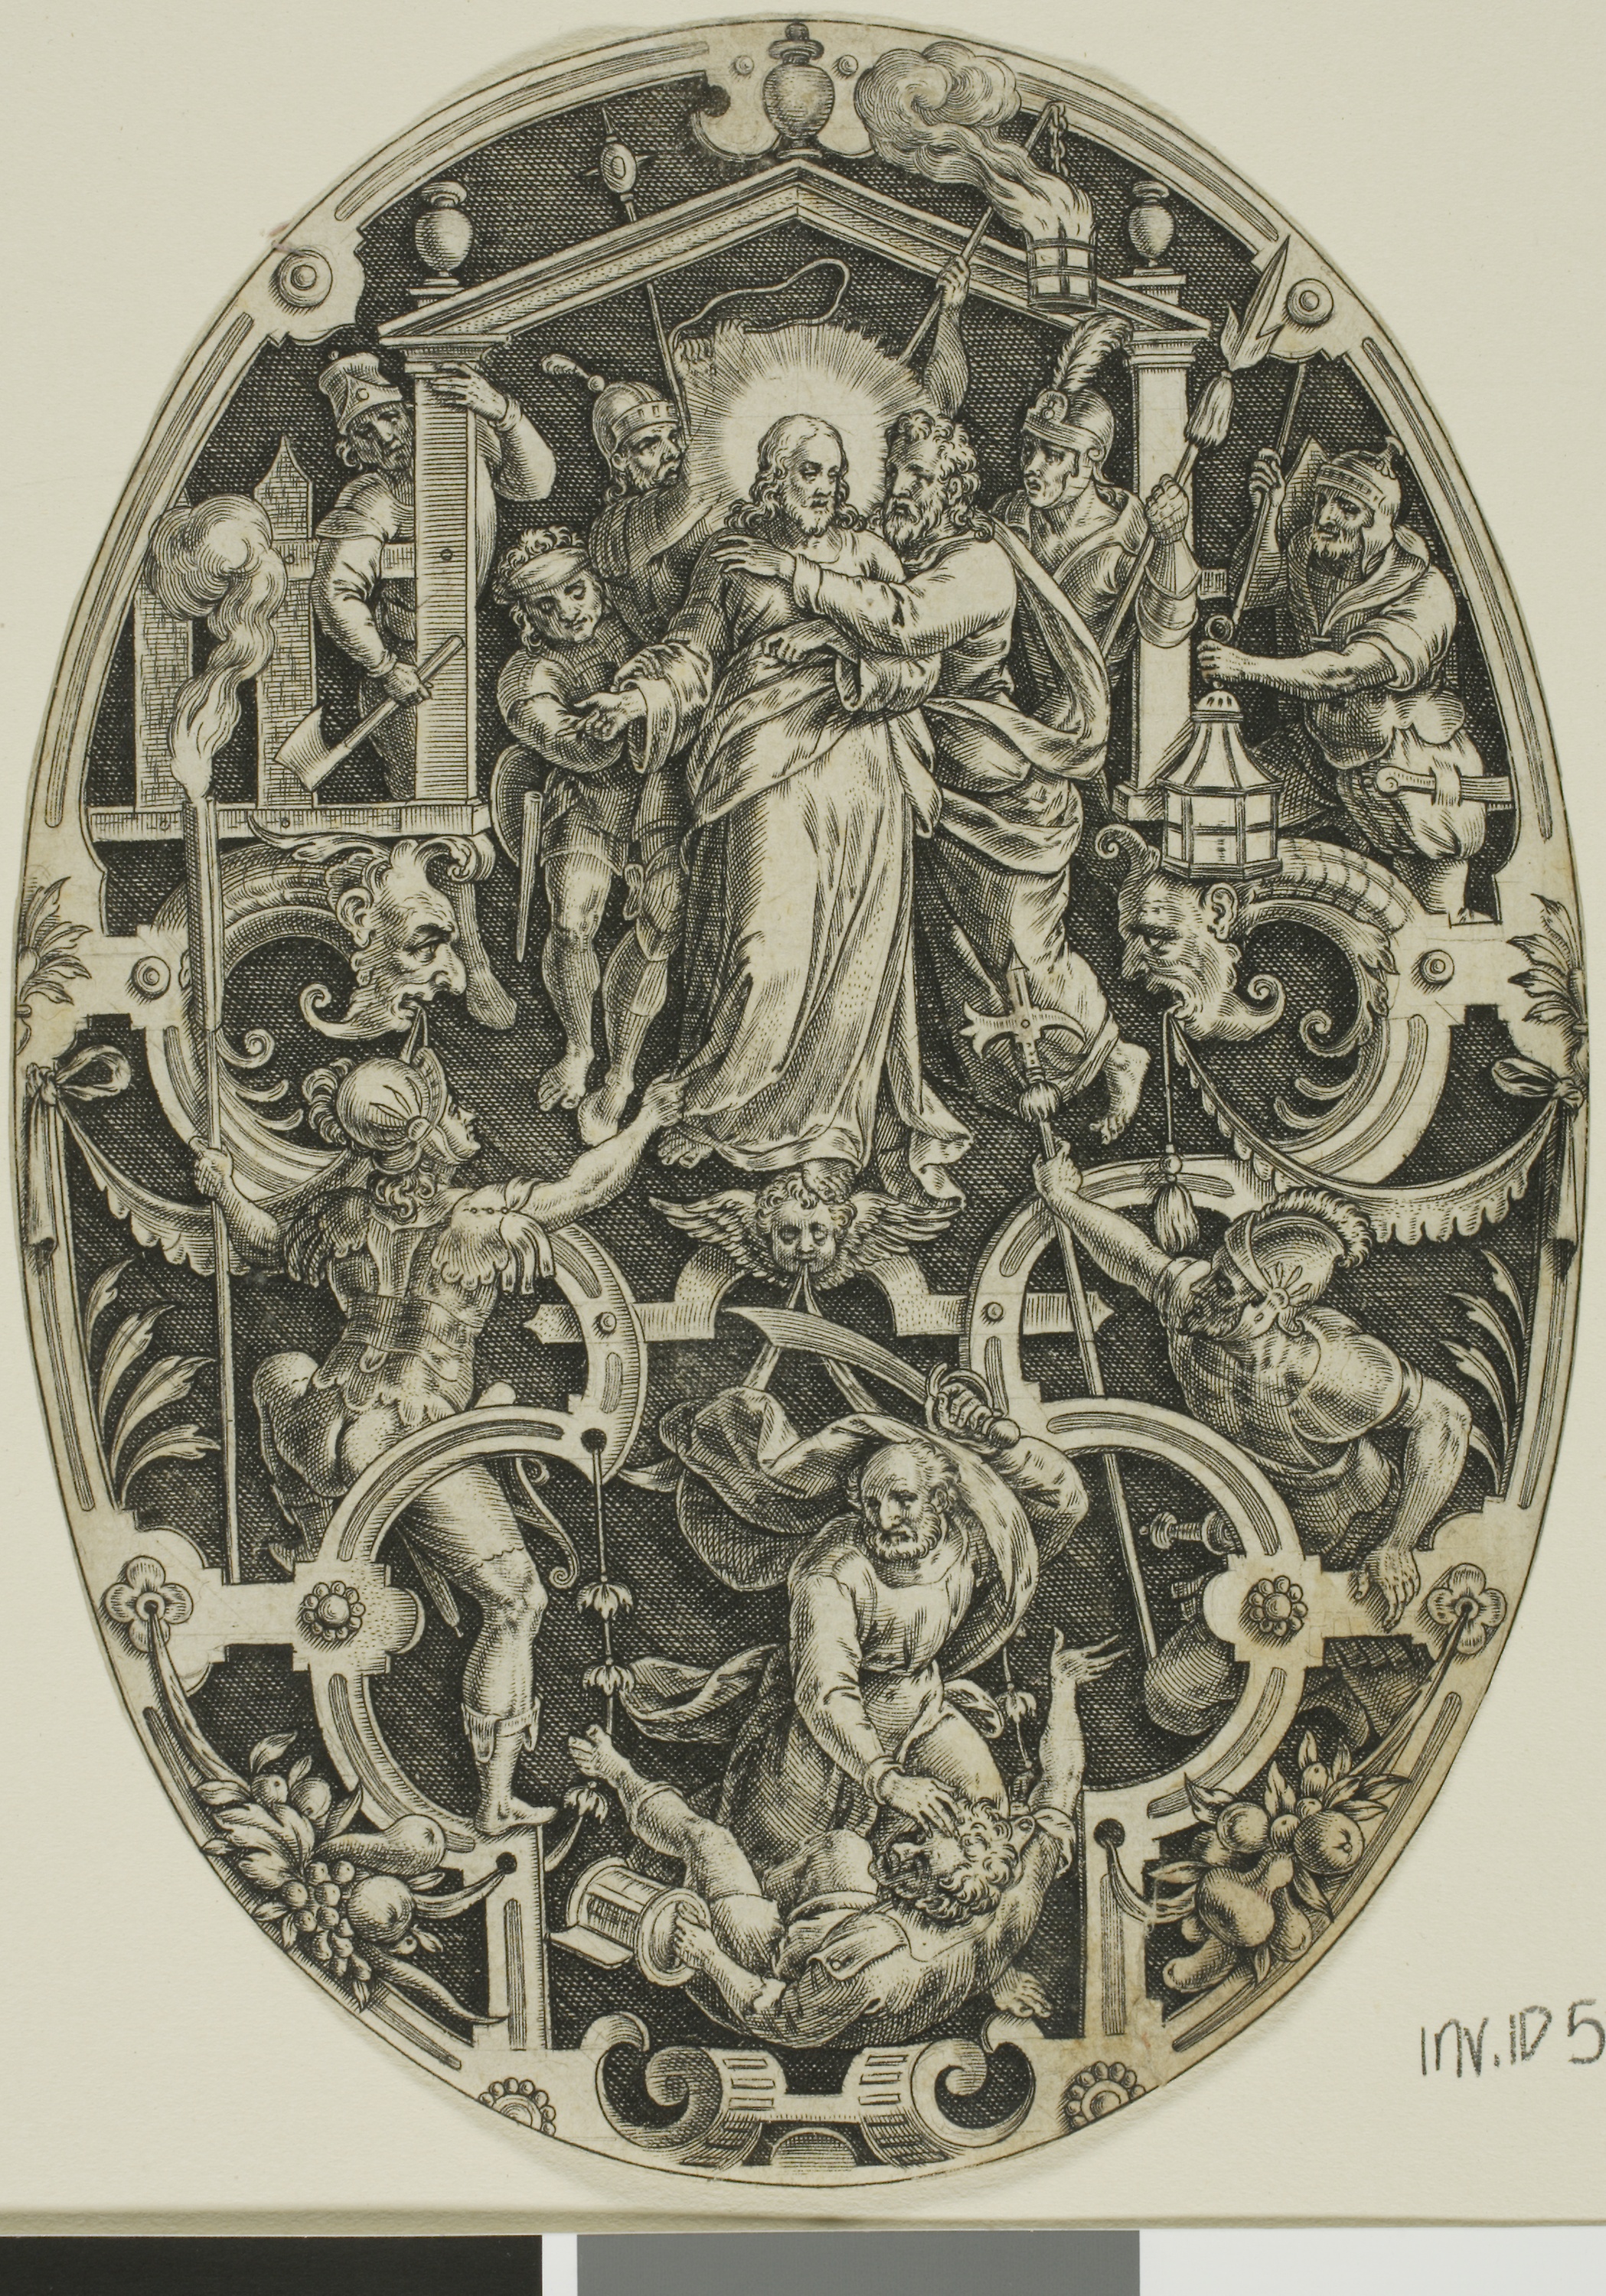
history, black and white, art, font, visual arts, ancient history, monochrome, illustration